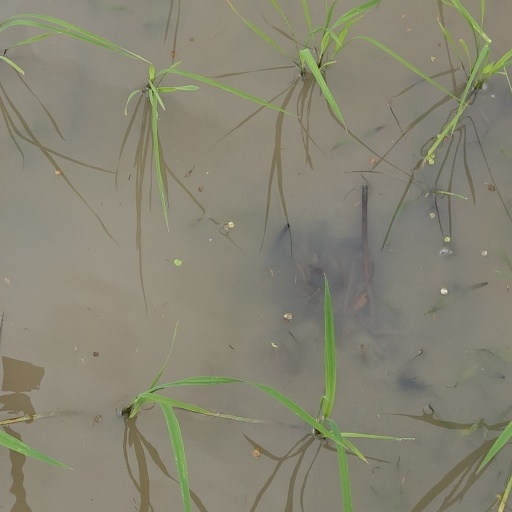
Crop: rice